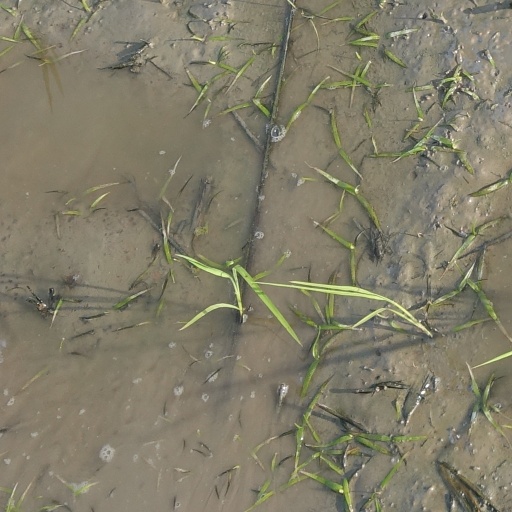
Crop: rice